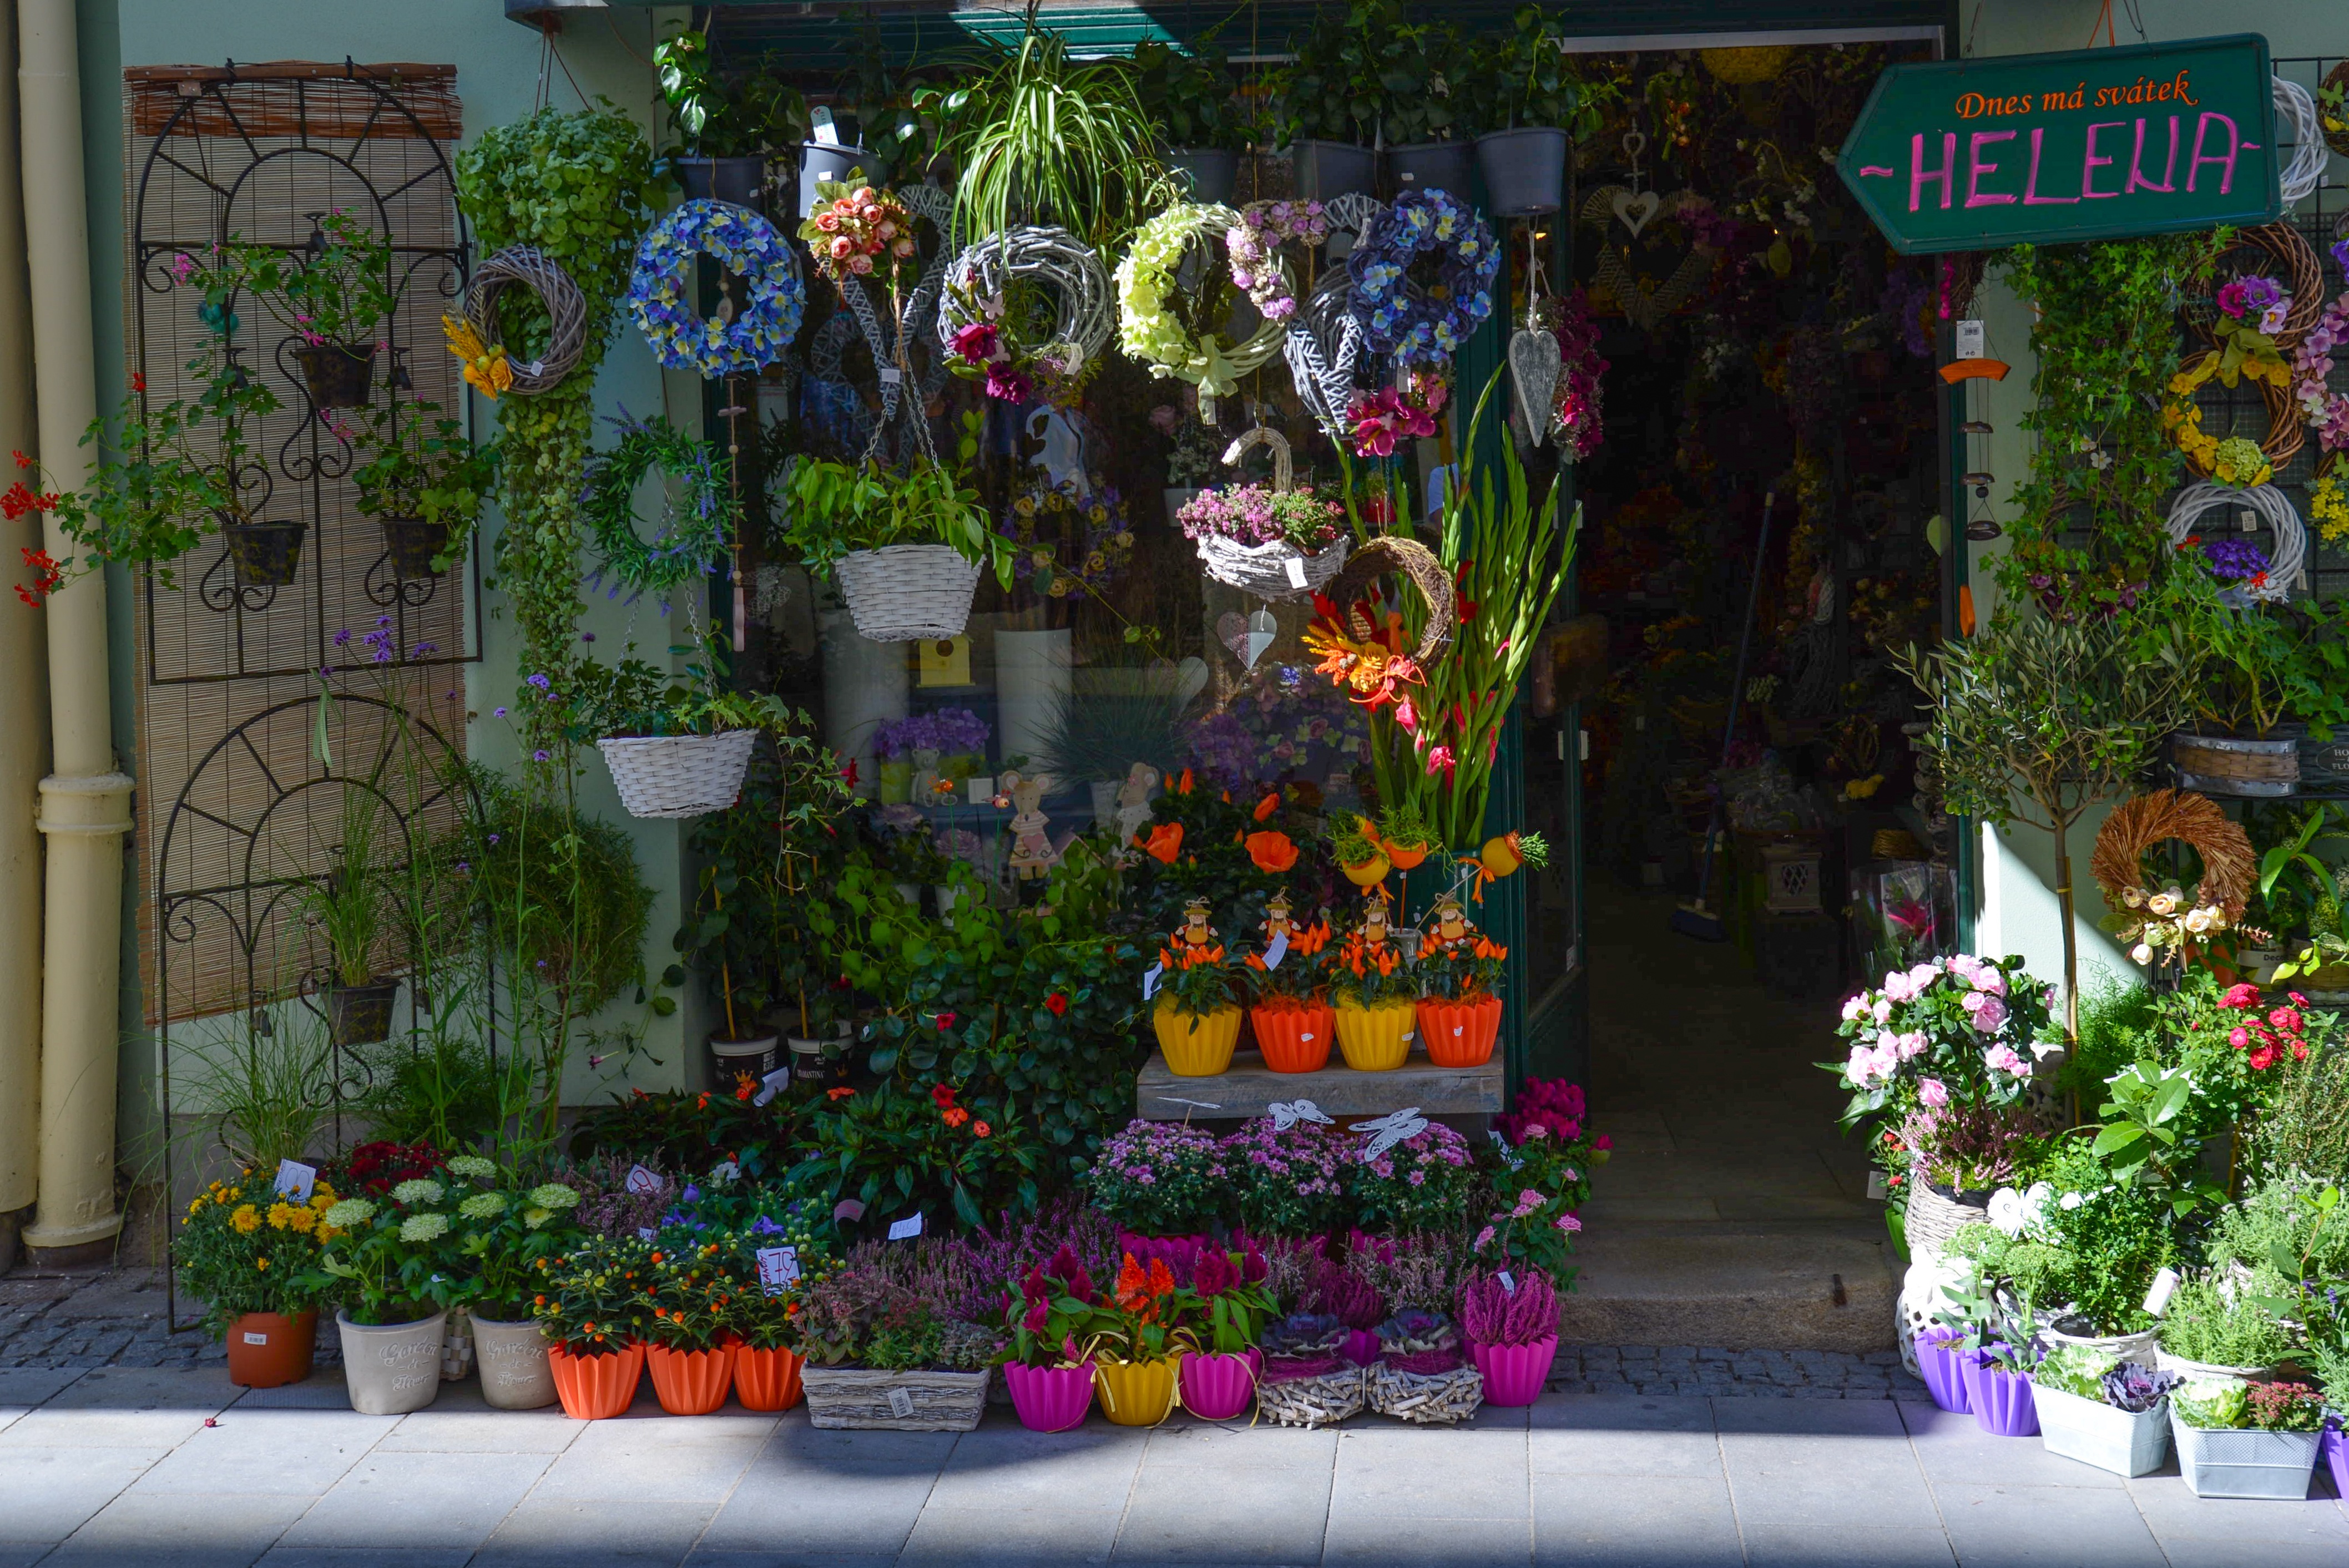
nature, plant, flower, bloom, female, love, shop, store, market, colorful, garden, lifestyle, flora, plants, boutique, smell, buy, floristry, retail, floral design, flower arranging